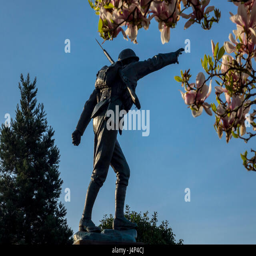
war memorial the bronze figure of a soldier stands arm outstretched